Tom Bass (horse trainer)

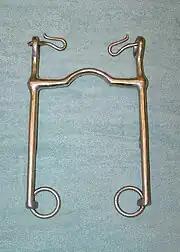
A modern version of the Tom Bass bit design

Bass quickly developed a reputation for gentle training methods and drew a clientele came from a wide area. He was reputed to have said, "Horses are like humans." Bass trained the influential five-gaited Saddlebred stallion Rex McDonald. He trained horses for notable people including Anheuser-Busch executives Adolphus and August Busch, Buffalo Bill Cody, Will Rogers, and President Theodore Roosevelt. He also started the Tom Bass Riding Club. Celebrity guests to his farm included William Jennings Bryan, President William McKinley, and circus magnate P.T. Barnum